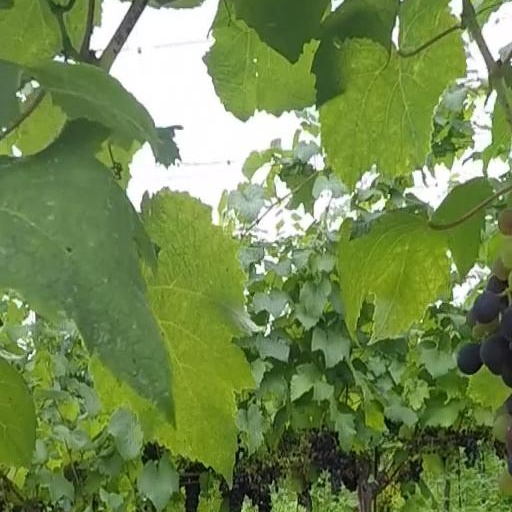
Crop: grape